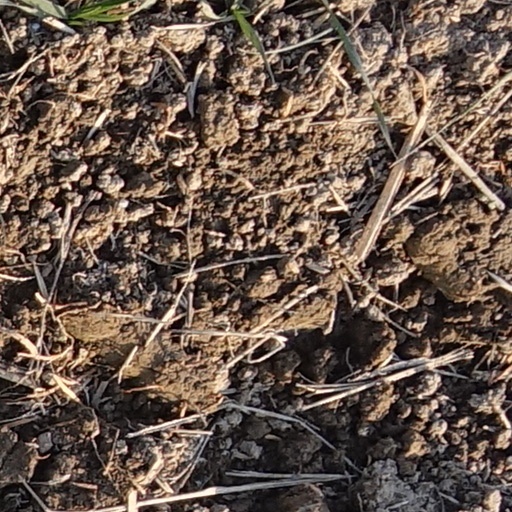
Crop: wheat